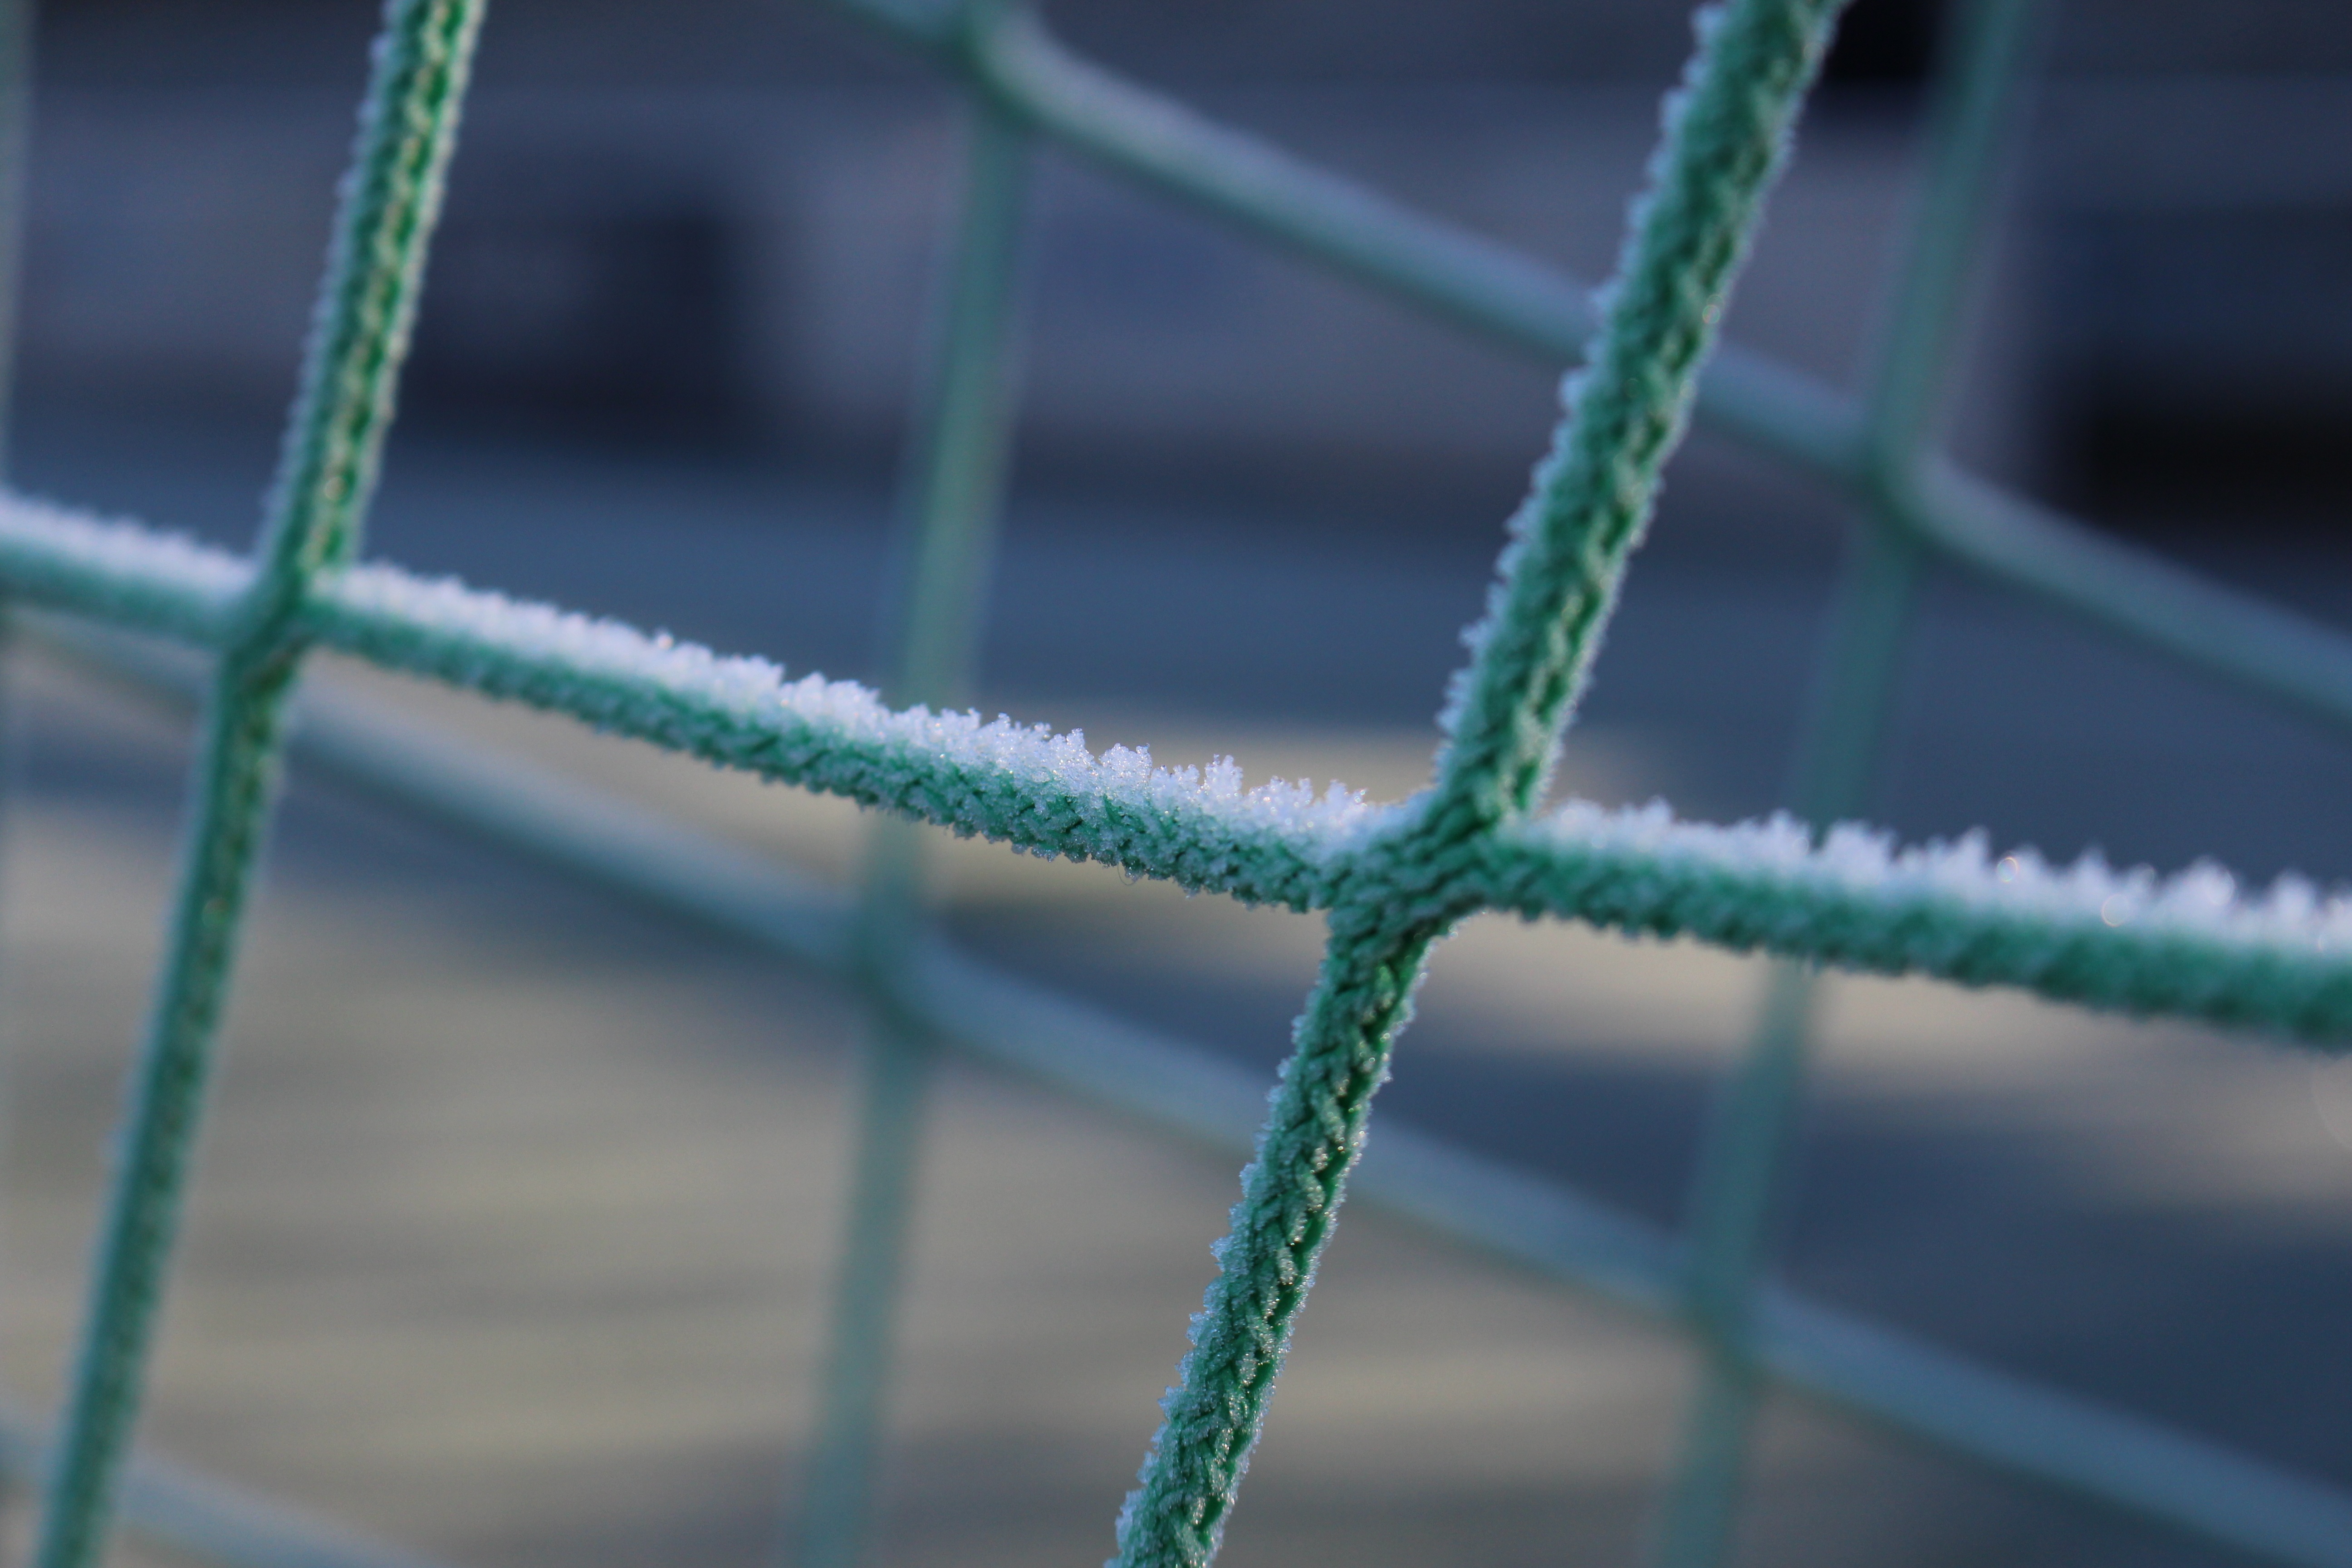
branch, winter, fence, leaf, line, green, blue, football, goal, close up, net, network, macro photography, football goal, plant stem, chain link fencing, wire fencing, home fencing, winterpause, game failure